The King Never Smiles

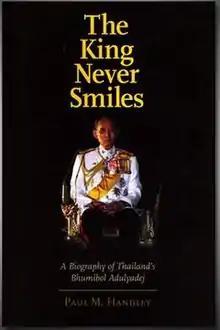
"The King Never Smiles" book cover

The King Never Smiles is an unauthorized biography of Thailand's King Bhumibol Adulyadej (Rama IX) by Paul M. Handley, a freelance journalist who lived and worked as a foreign correspondent in Thailand. It is published by Yale University Press and was released in 2006. The book was banned in Thailand before publication, and the Thai authorities have blocked local access to websites advertising the book.